Saxtorp TT-races

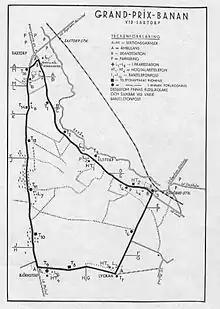
Saxtorp Grand Prix layout map

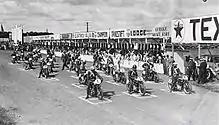
The line up for the 1933 Saxtorp TT-motorcycle race

The Saxtorp TT-races were international motorcycle races, reminiscent of Isle of Man TT and held in "Saxtorp", south of Landskrona in Scania, southernmost Sweden. The races were held in August every year during the 1930s. The official name was "Sweden Grand Prix", but they were labeled "TT-lopp" in Sweden.